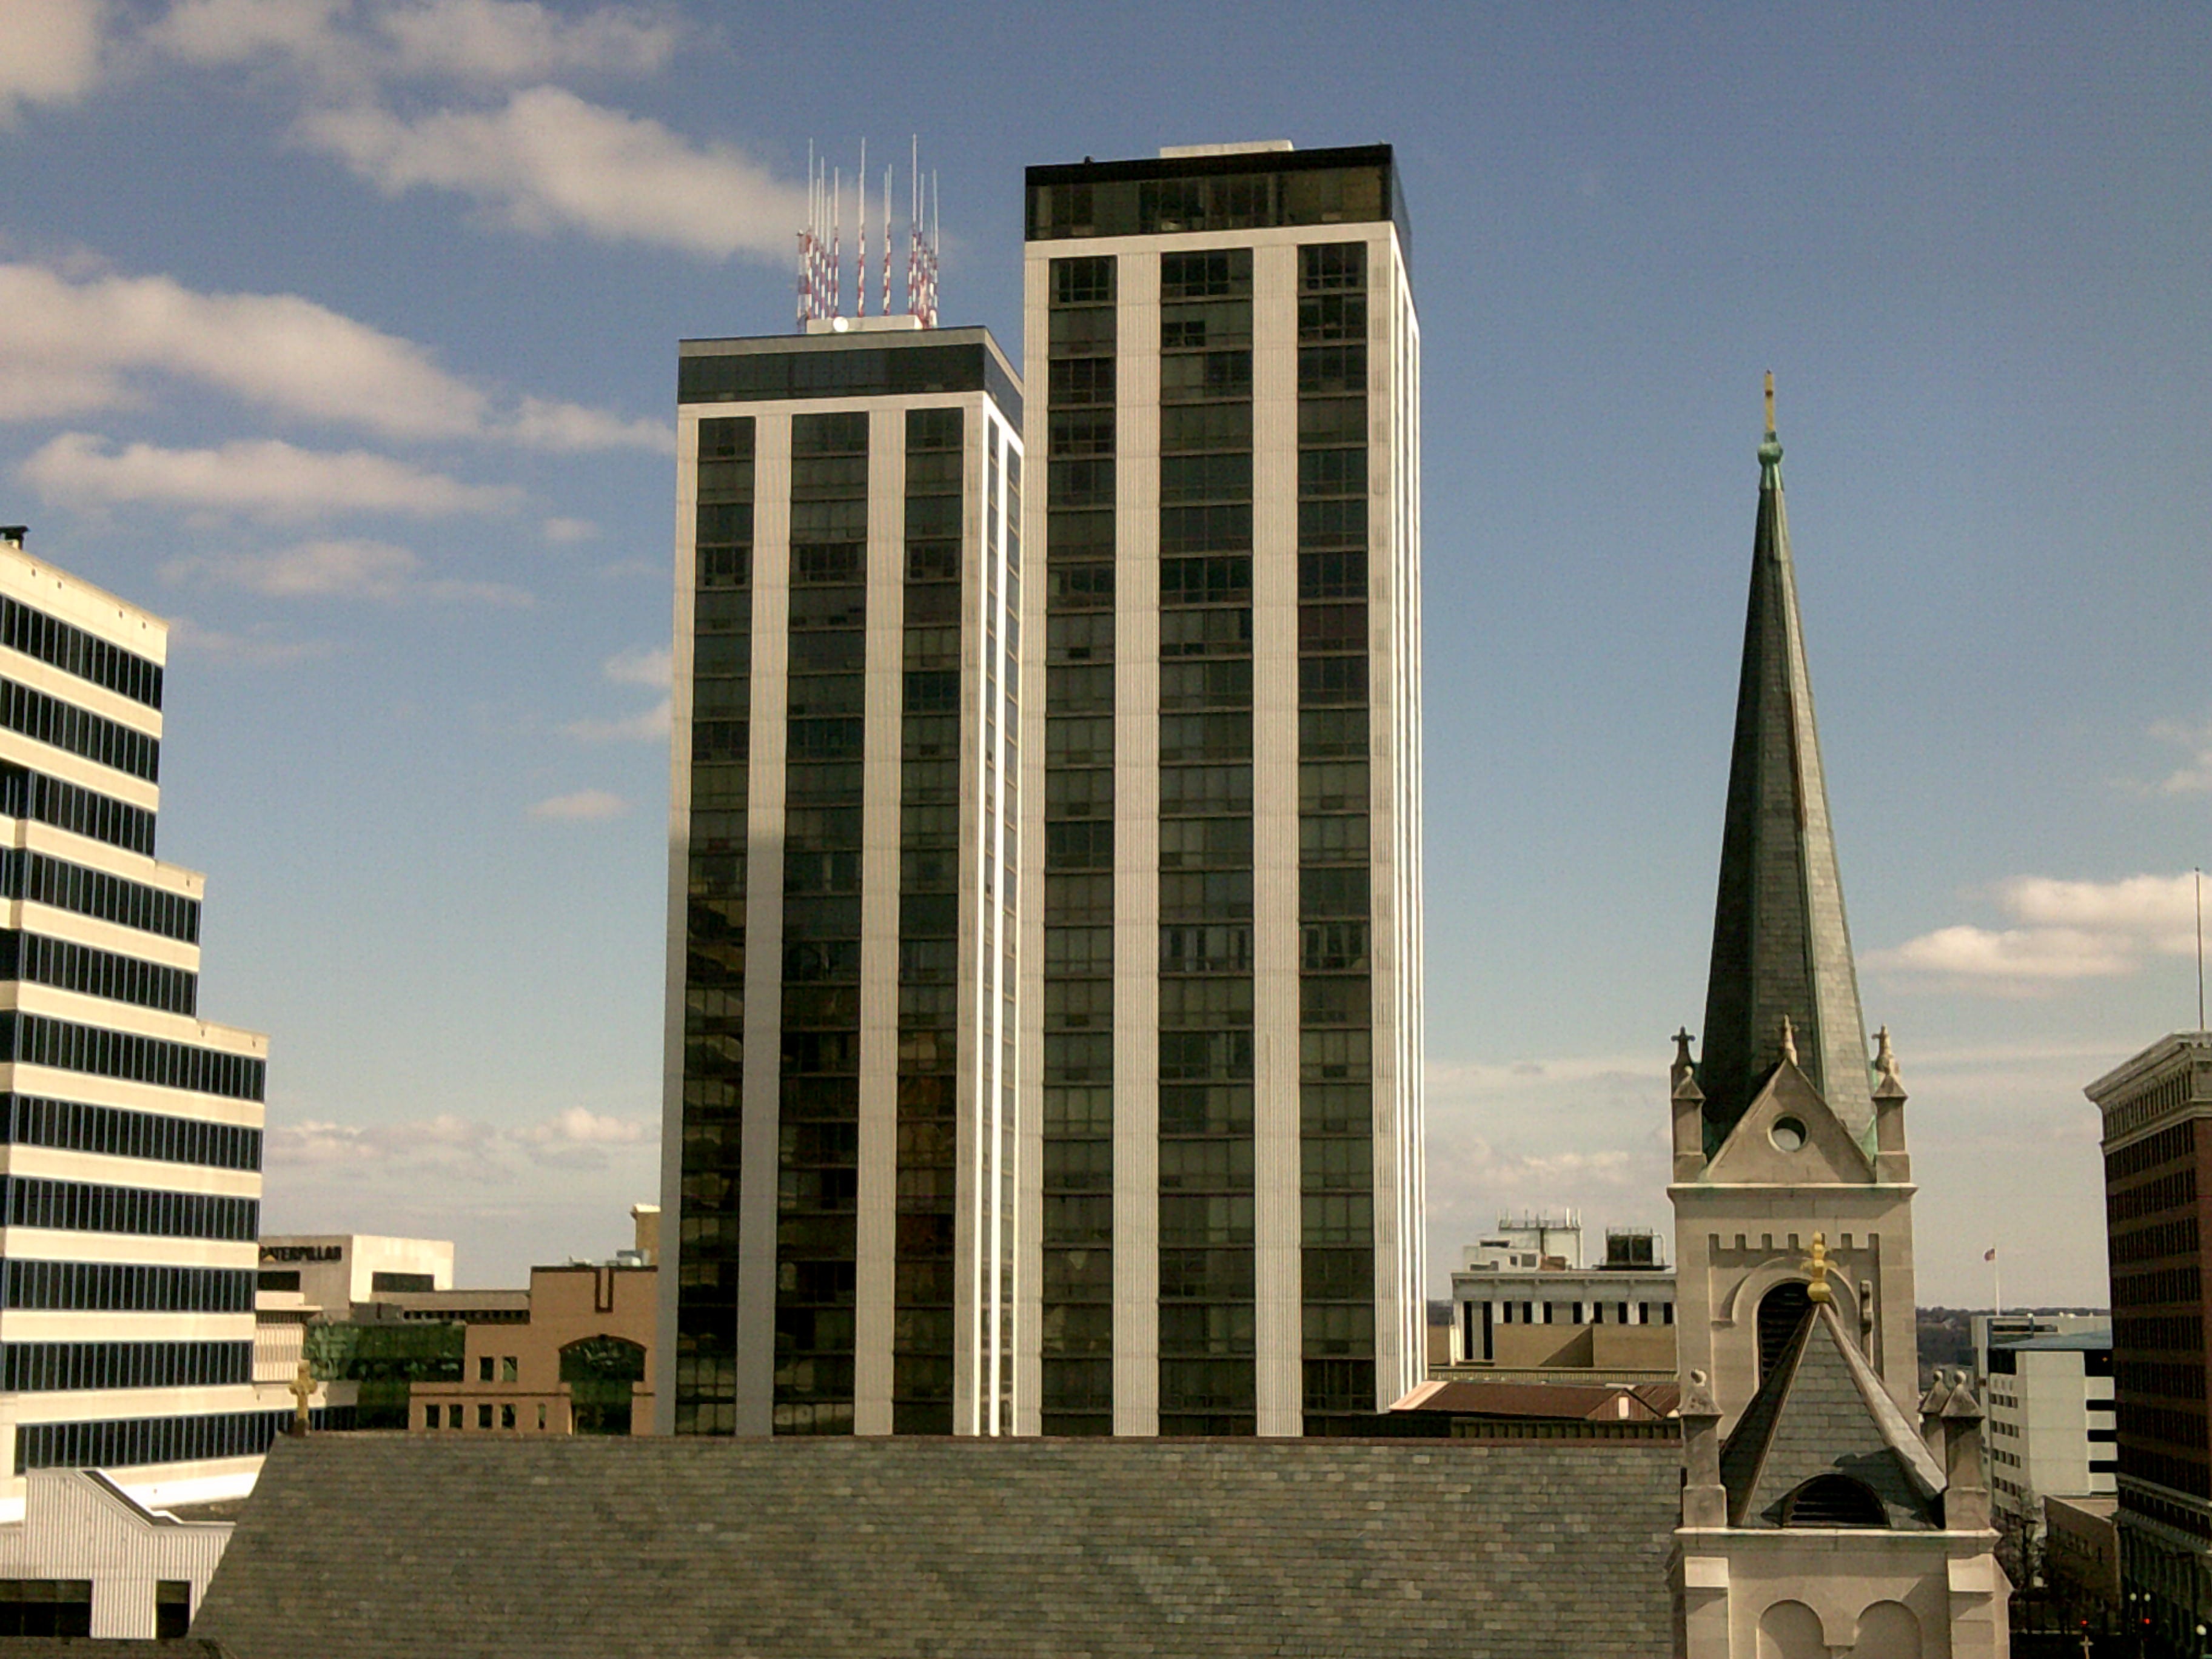
architecture, skyline, building, city, skyscraper, monument, cityscape, downtown, tower, landmark, tower block, illinois, spire, metropolis, peoria, urban area